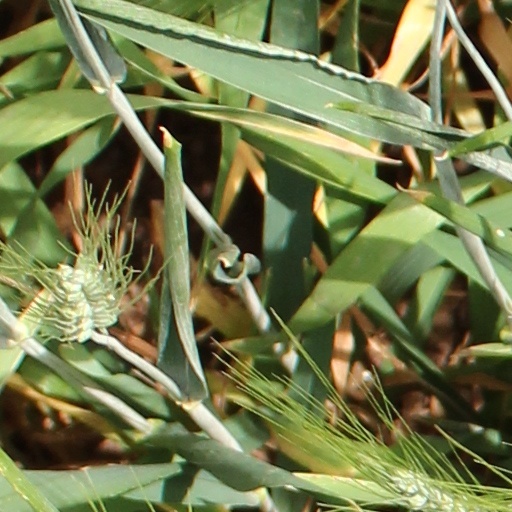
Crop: wheat